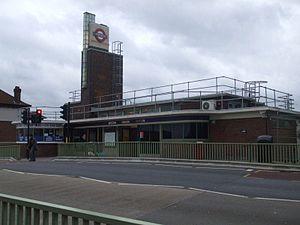
Boston Manor est une station du métro de Londres.